Jerusalem Light Rail

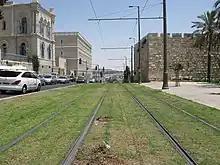
The Red Line operates on green track between City Hall and Damascus Gate.

The Jerusalem Central Bus Station is slated to become a major passenger transportation hub. The Jerusalem–Yitzhak Navon railway station has begun operation for the new high-speed railway to Jerusalem from Tel Aviv and Ben Gurion Airport. Passengers will also be able to board the existing intercity bus services at the station.